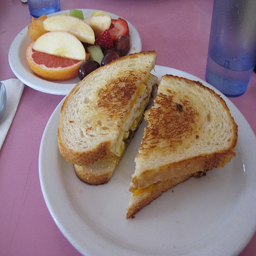
a cut in half sandwich sitting on top of a white plate.
A plate of mixed fruit next to a sandwich.
A plate with a sandwich cut in half on it.
a toasted sandwich next to a plate with some mixed fruit on it
there is a sandwich that has been cut in half